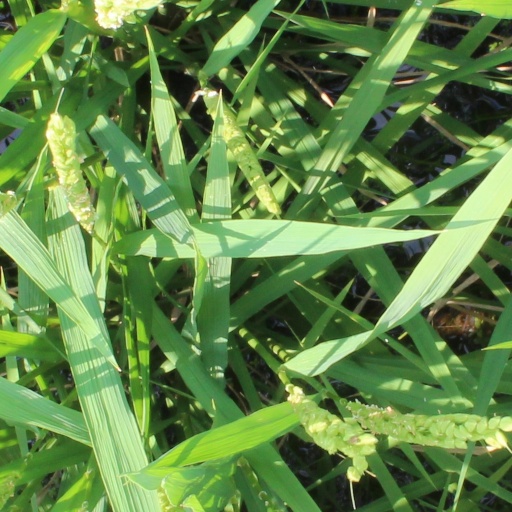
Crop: rice